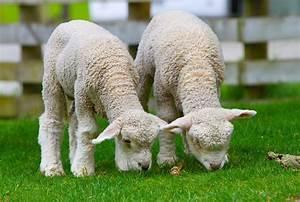
sheep